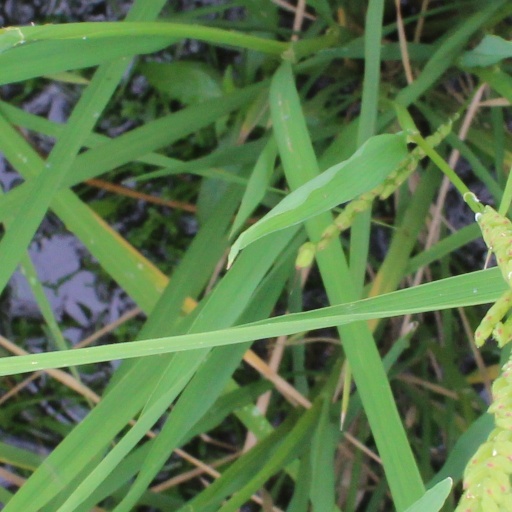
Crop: rice